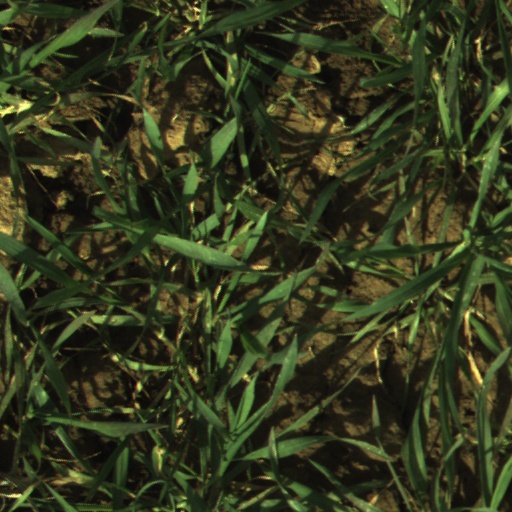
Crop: wheat